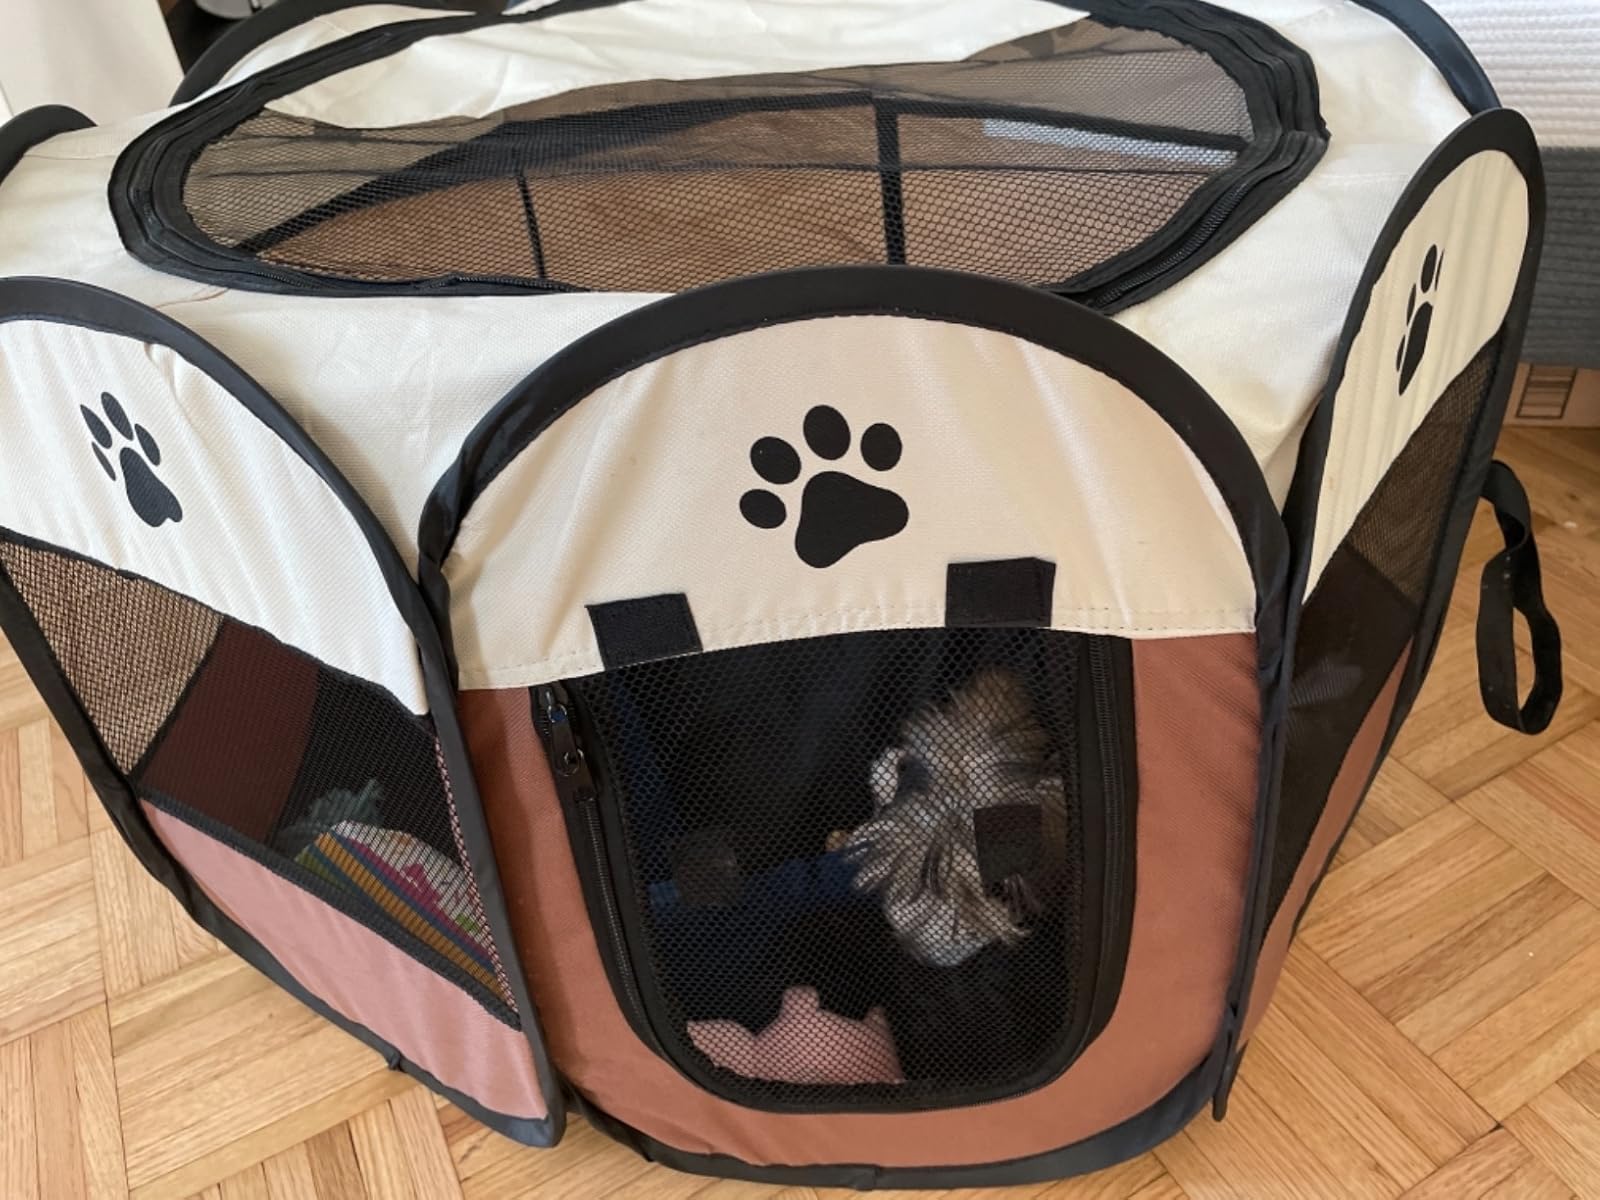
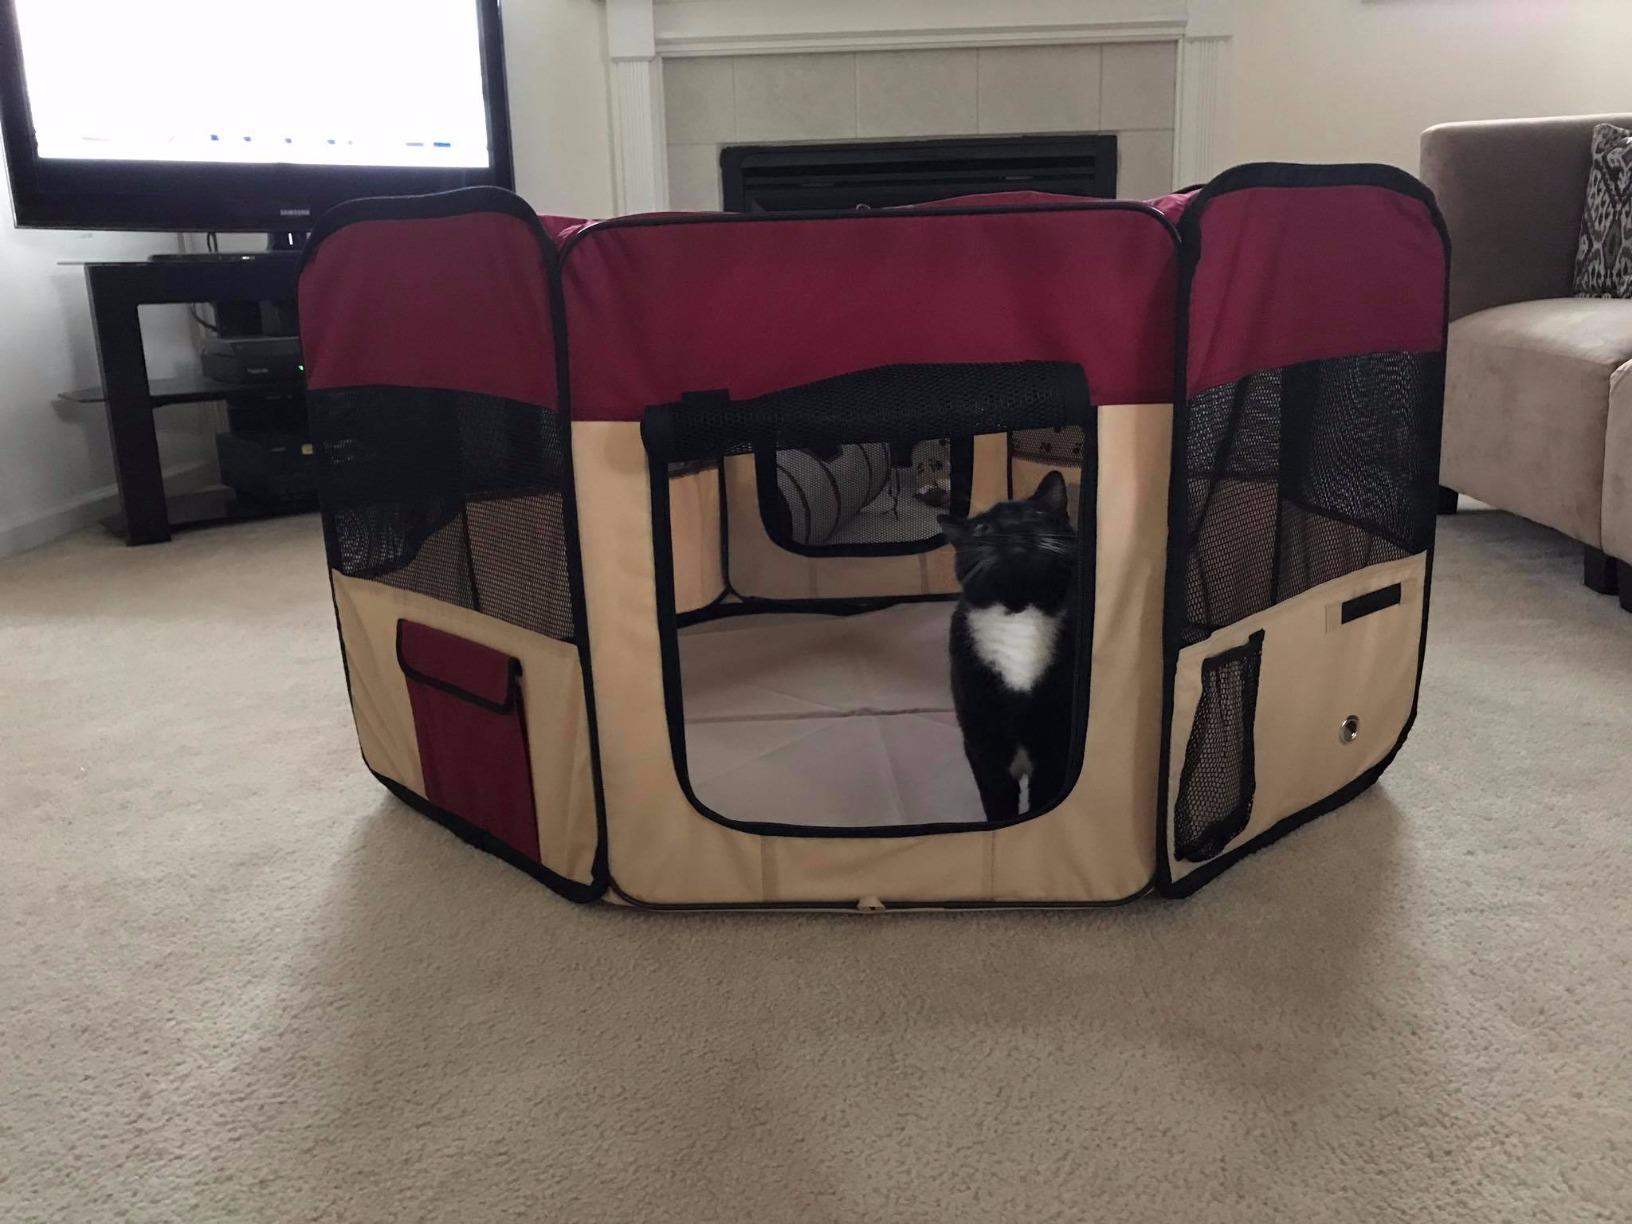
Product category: items_kennel
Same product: no